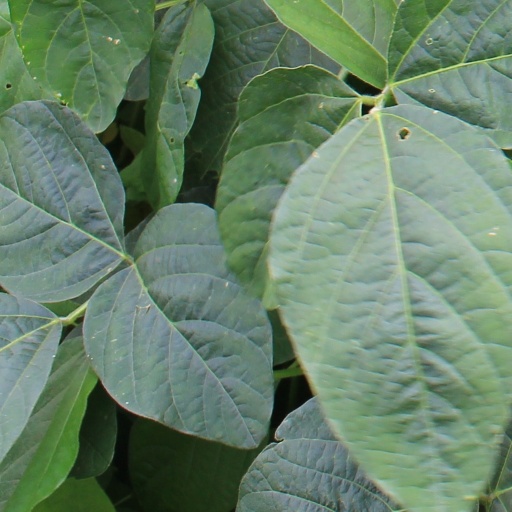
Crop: soybean